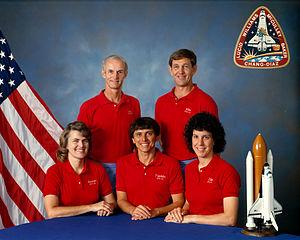
STS-34 est la cinquième mission de la Navette spatiale Atlantis. Elle a assuré le transport de la sonde Galileo à destination de Jupiter.